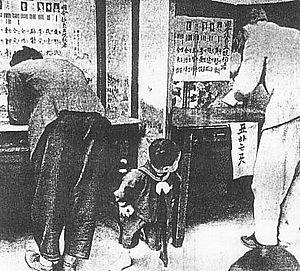
Les élections pour l'assemblée constitutionnelle de Corée du Sud ont eu lieu le 10 mai 1948. Ce sont les premières qui concernent ce pays et elles devaient permettre de désigner un gouvernement légitime avant l'accession à l'indépendance. Supervisées par les Nations unies, elles ont été tenues pendant que le sud de la Corée était sous occupation militaire américaine. Elles ont abouti à la victoire de l'alliance nationale pour la réalisation rapide de l'indépendance coréenne de Syngman Rhee qui obtient 55 sièges sur 200 bien que les indépendants aient 85 sièges'. La participation électorale au scrutin s'est élevée à 95,5 % malgré son boycott par des partis influents.